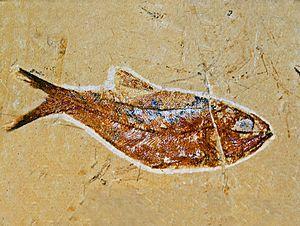
Armigatus est un genre éteint de poissons d’eau douce de l’ordre, également éteint, des Ellimmichthyiformes. Il vivait lors du Crétacé supérieur.